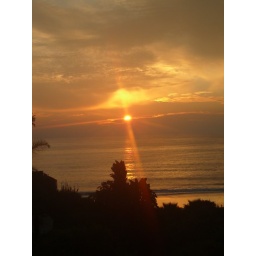
from our beach house in beautiful san clemente!